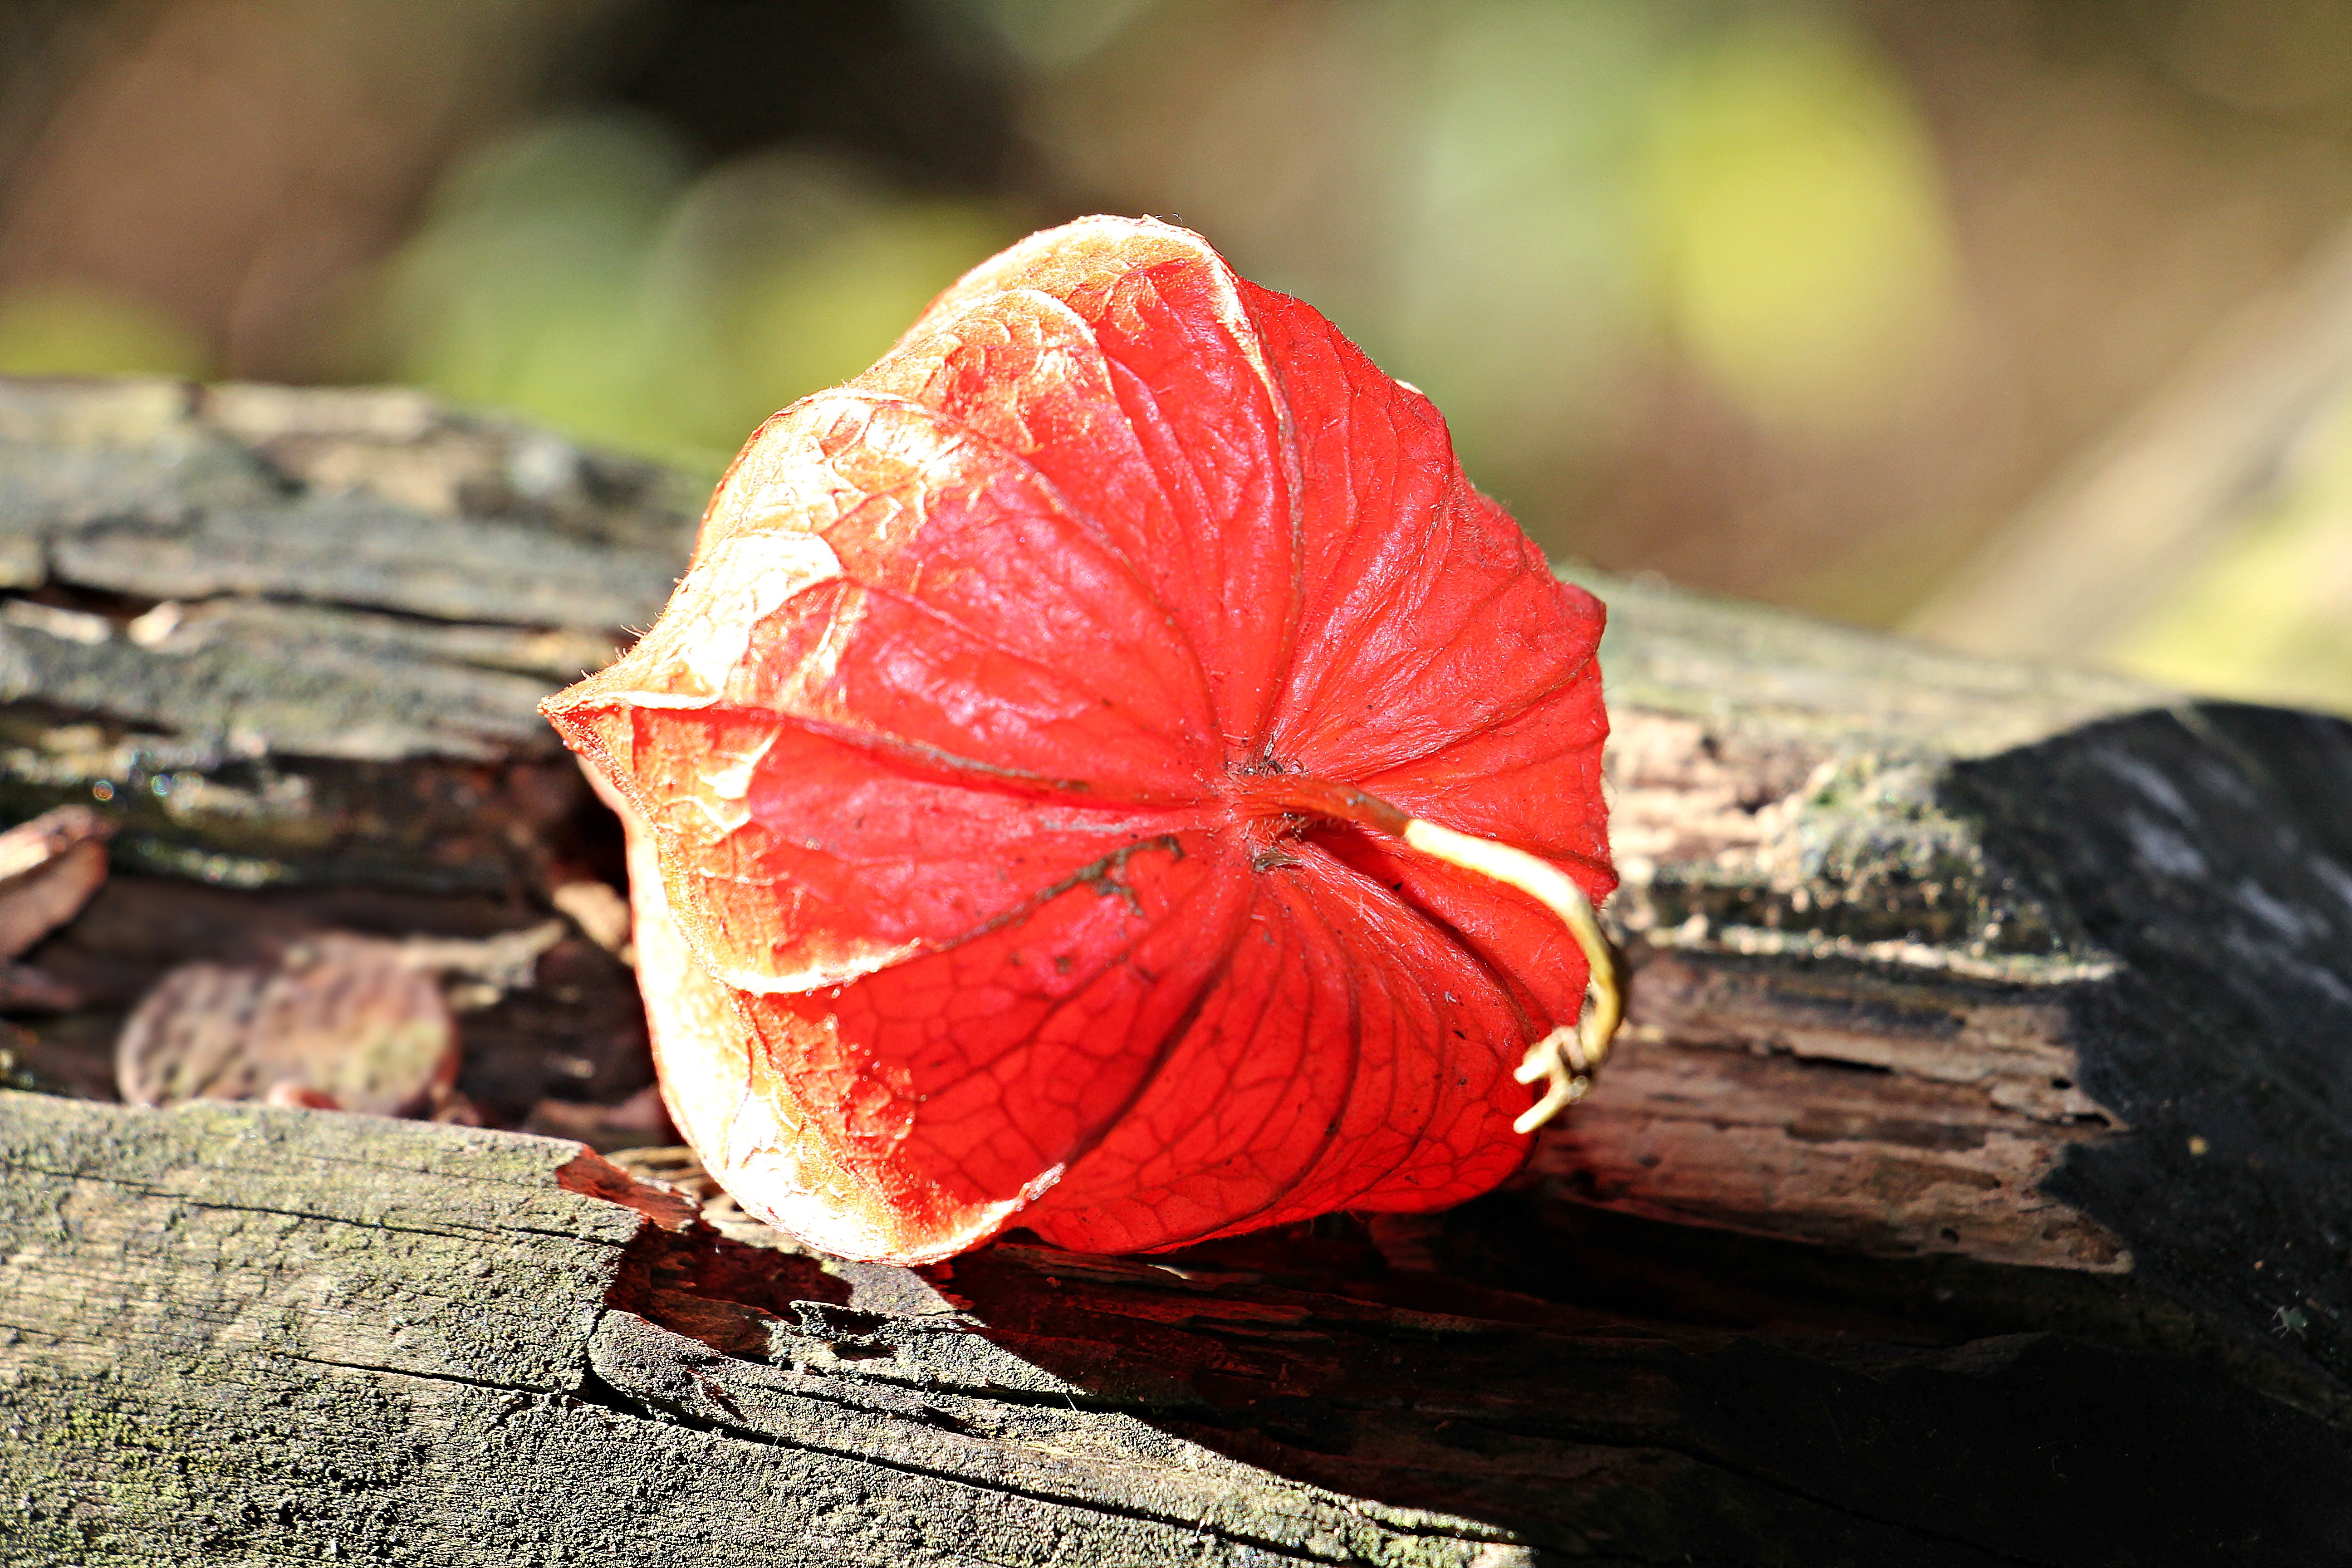
tree, nature, plant, photography, sunlight, leaf, flower, petal, orange, spring, green, red, produce, color, autumn, botany, flora, season, close up, lampionblume, lampion, macro photography, ornamental plant, physalis alkekengi, nachtschattengew chs, pericarp, orange red, lantern like